Chuck Liddell

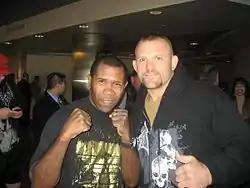
Liddell trained with American Boxing Gold Medalist Howard Davis Jr. to prepare for an April 2009 bout against Maurício Rua.

On July 11, 2007, Dana White confirmed in an interview with Yahoo! Sports that a rumored bout between Wanderlei Silva and Liddell had been canceled indefinitely. Silva and Liddell were supposed to fight in the main event at "UFC 76" in Anaheim, California. Instead, Liddell would face Keith Jardine.